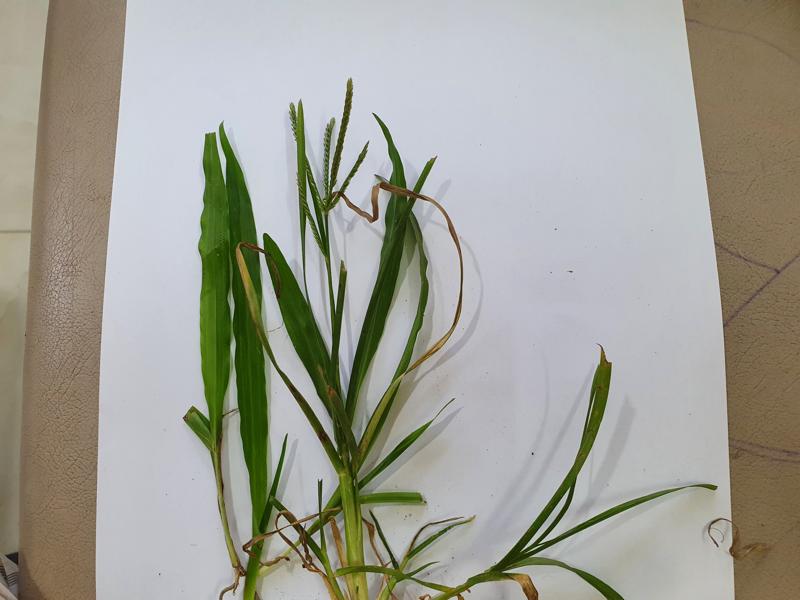
Weed species: Paspalum scrobiculatum